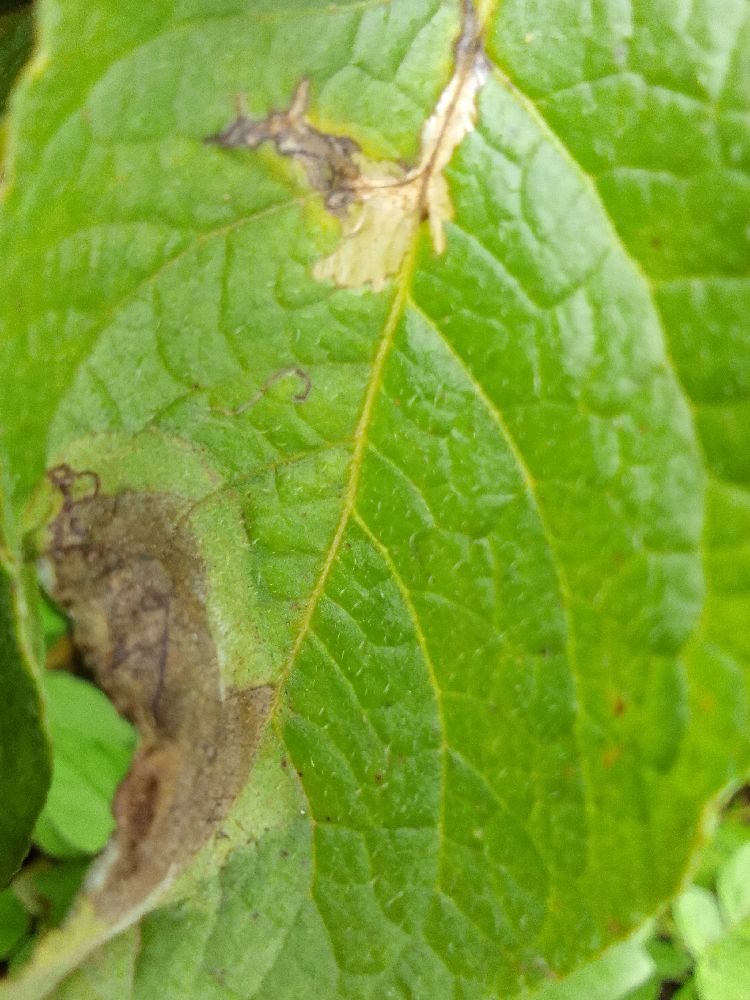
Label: Late blight